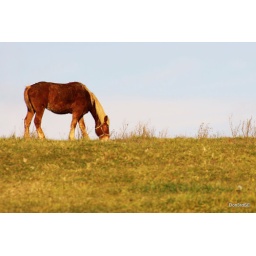
A horse grazing near the top of a ridge on a country road near Fennimore, Wisconsin.Taken November 29, 2009.